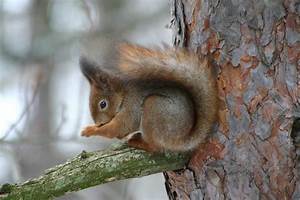
Label: squirrel